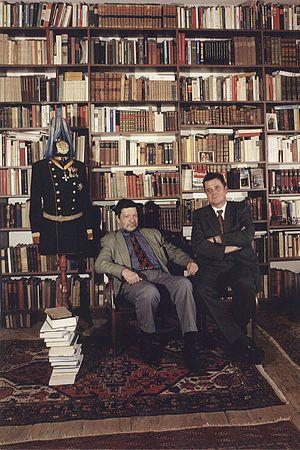
Jean-Jacques Langendorf né en 1938 à Gaillard, est un historien, écrivain et essayiste suisse. C'est un spécialiste des problèmes de stratégie et de défense.